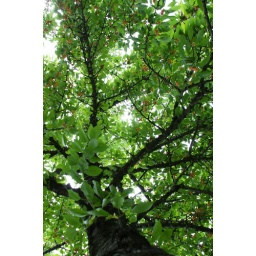
Cherry tree on the grounds of the Cataldo Mission (oldest building in Idaho) near Coeur D'Alene, ID